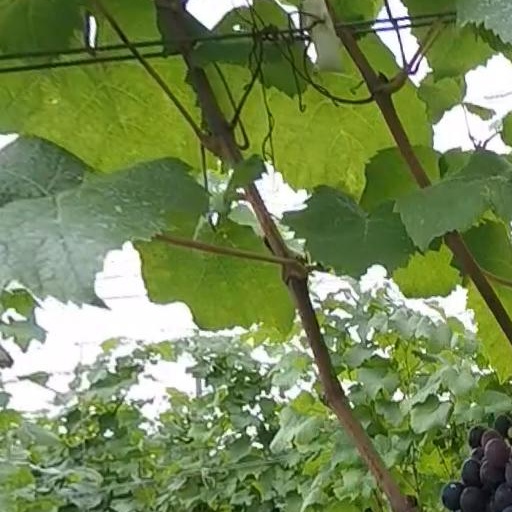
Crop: grape